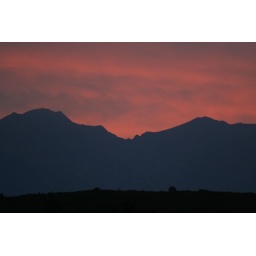
Red sky and black mountains - Canigou (taken from a villa in Thuir)